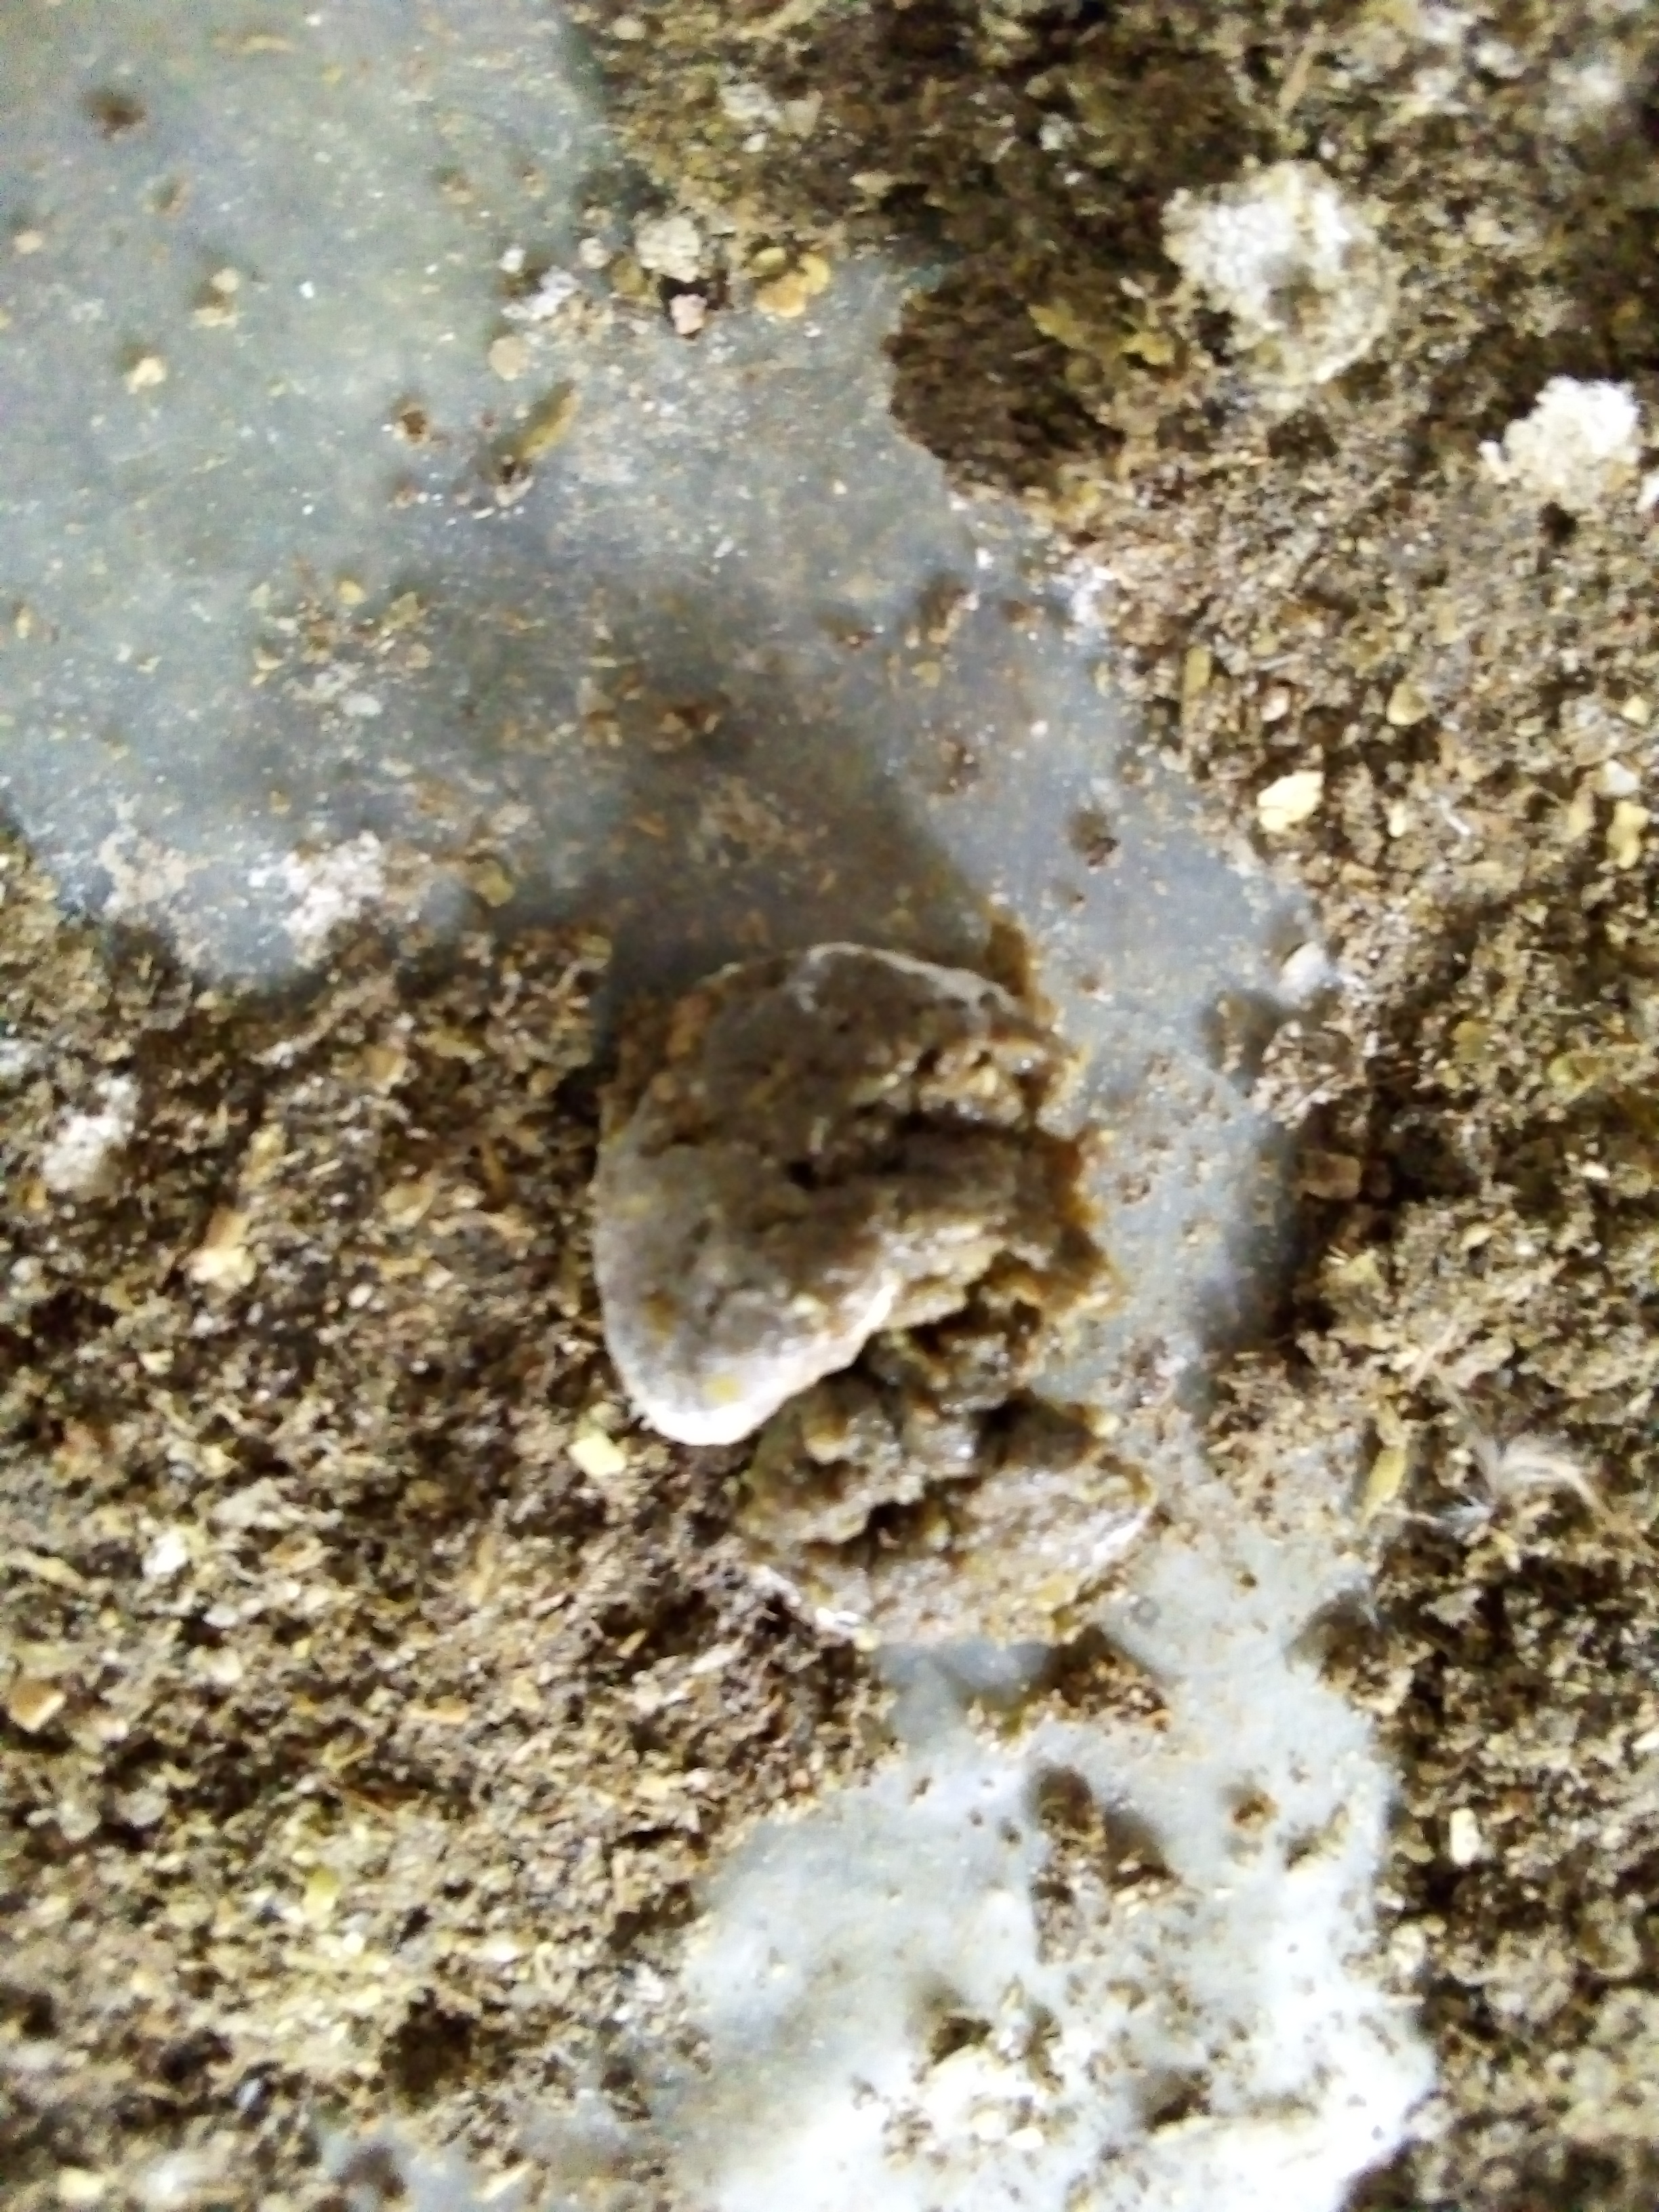
PCR-confirmed diagnosis: Salmonella